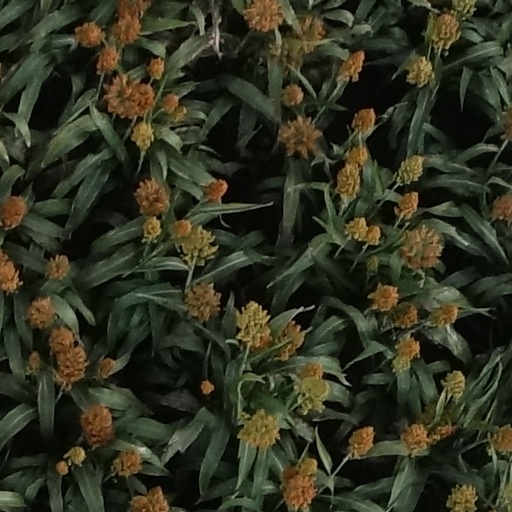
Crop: sorghum